Yttralox

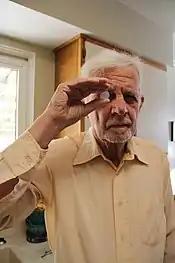
Richard C. Anderson, the inventor of Yttralox, holding an Yttralox disc

Yttralox was invented in 1966 by Richard C. Anderson at the General Electric Research Laboratory while sintering mixtures of rare earth minerals. The initial objective of the research was to develop ionic conductors for fuel cells using yttria–zirconium dioxide materials. Although the zirconium dioxide-rich versions were of more interest for ionic conductors, the yttria-rich versions unexpectedly produced transparent samples. Further research established that other oxides of Group 4 elements, thorium dioxide and hafnium dioxide, were also effective at producing transparent yttria, and the thorium dioxide system became the most extensively studied. Further work at GE was performed by Paul J. Jorgensen, Joseph H. Rosolowski, and Douglas St. Pierre. Fabrication of Yttralox was reported by Greskovich and Woods.